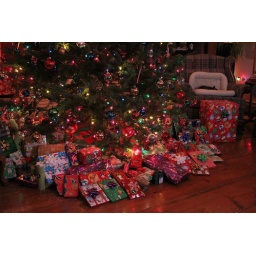
That's my kitty, Lily, sleeping in the chair &amp;lt;3